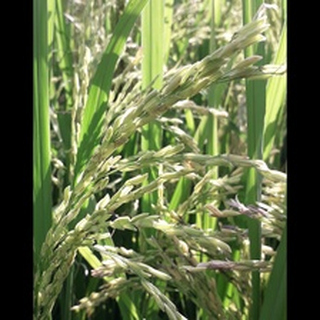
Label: healthy_rice